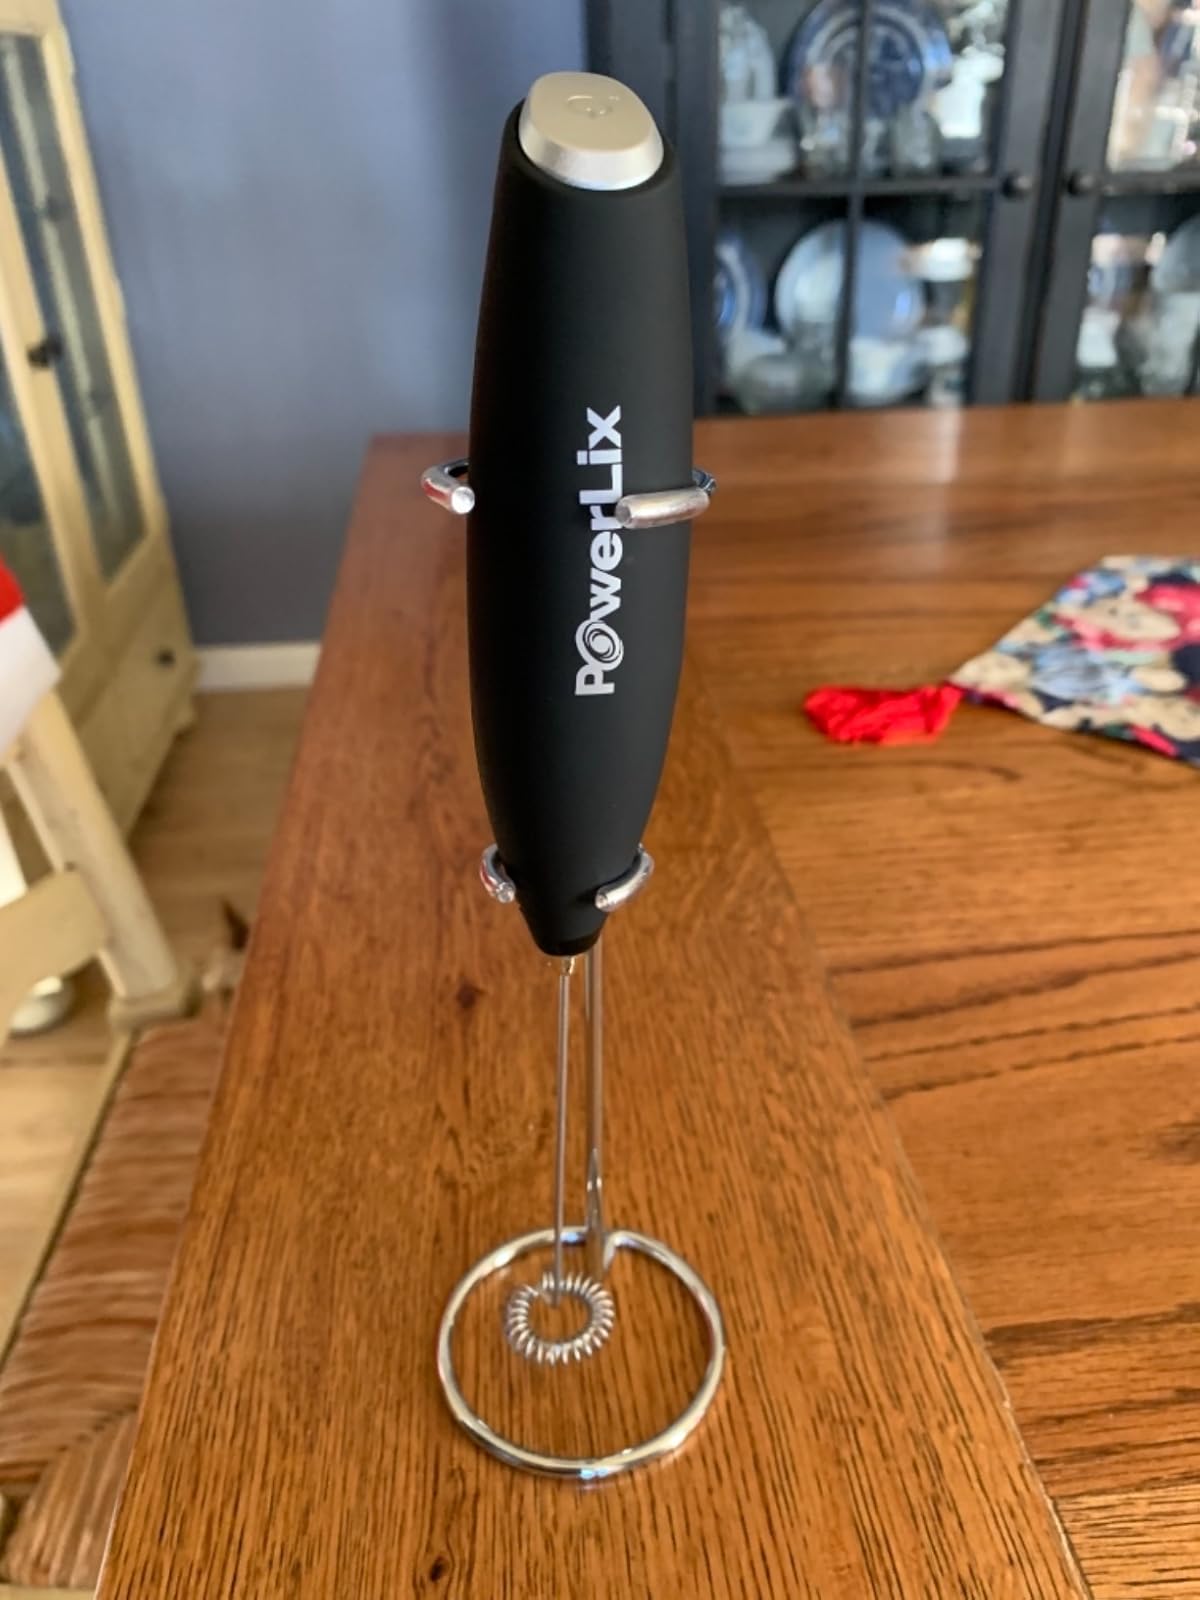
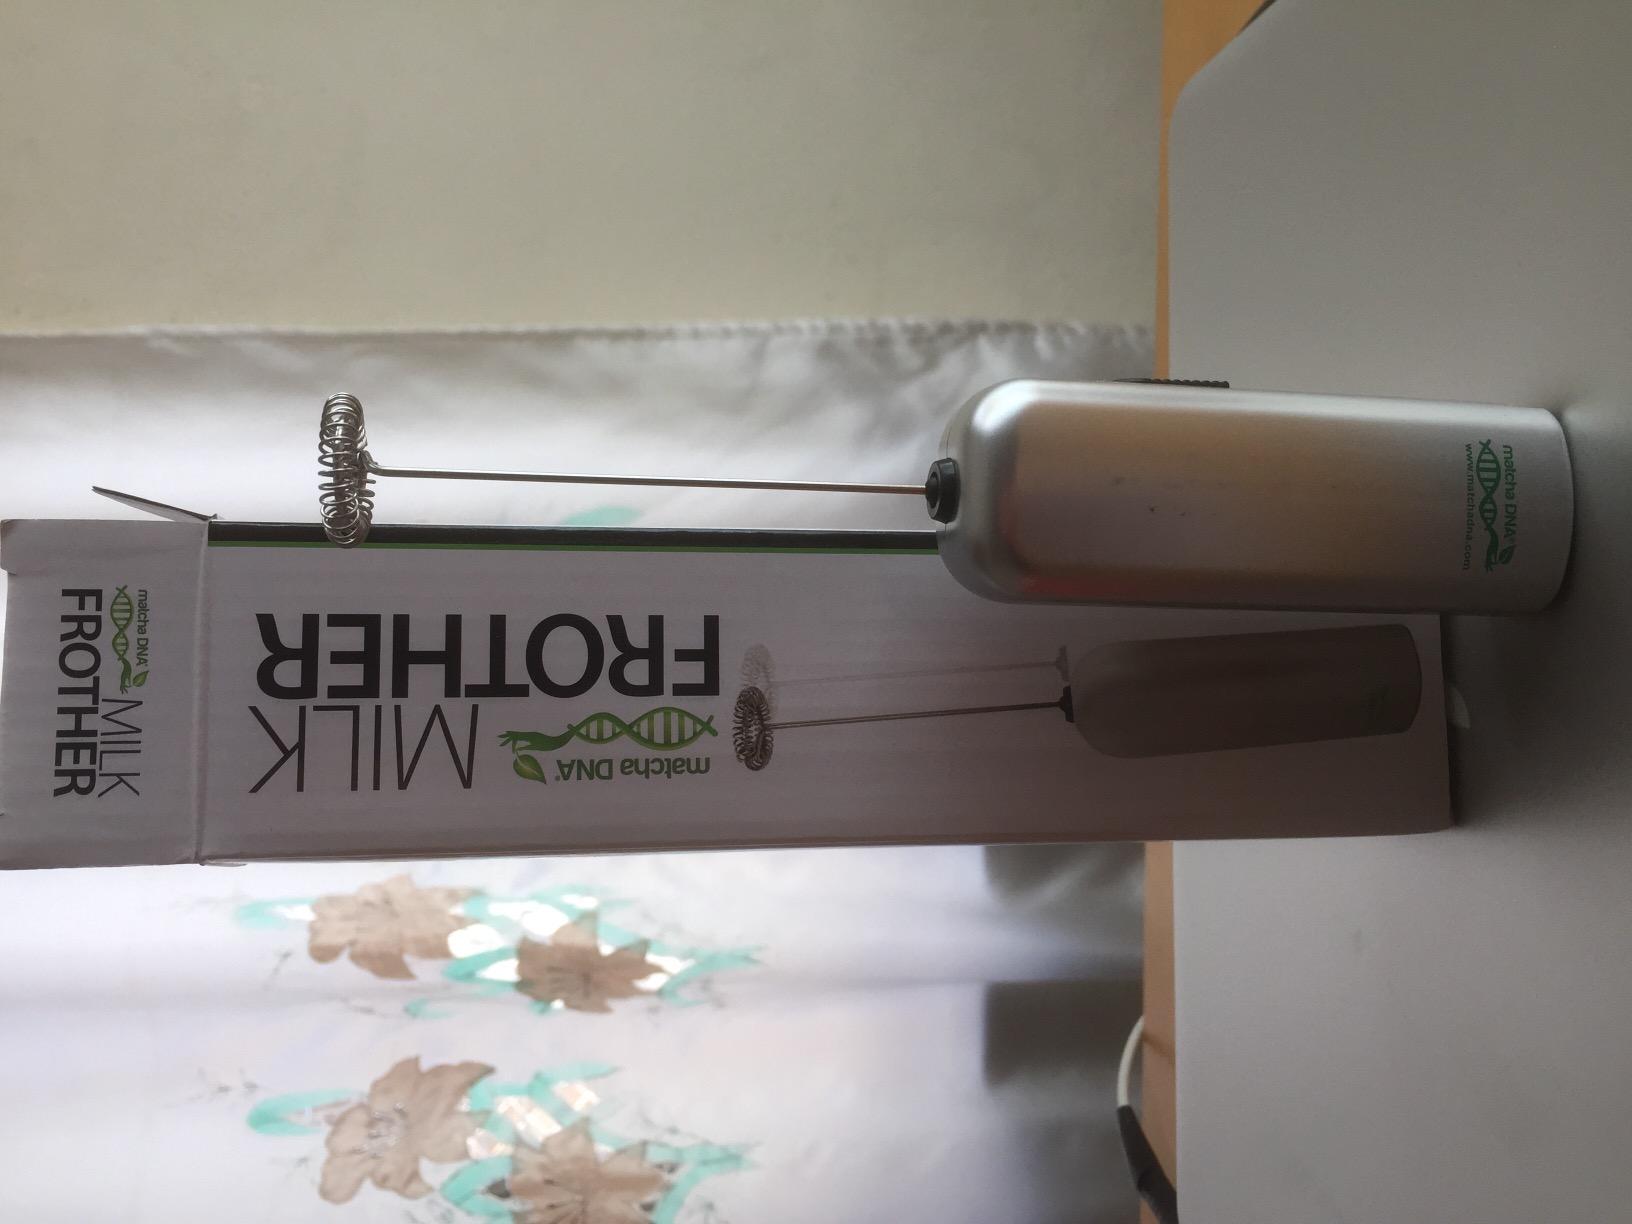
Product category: items_mixer
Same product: no